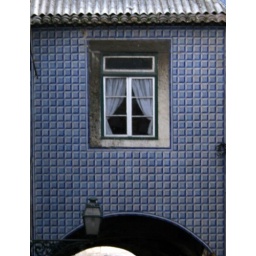
Alfama - colored wall with window above a gate